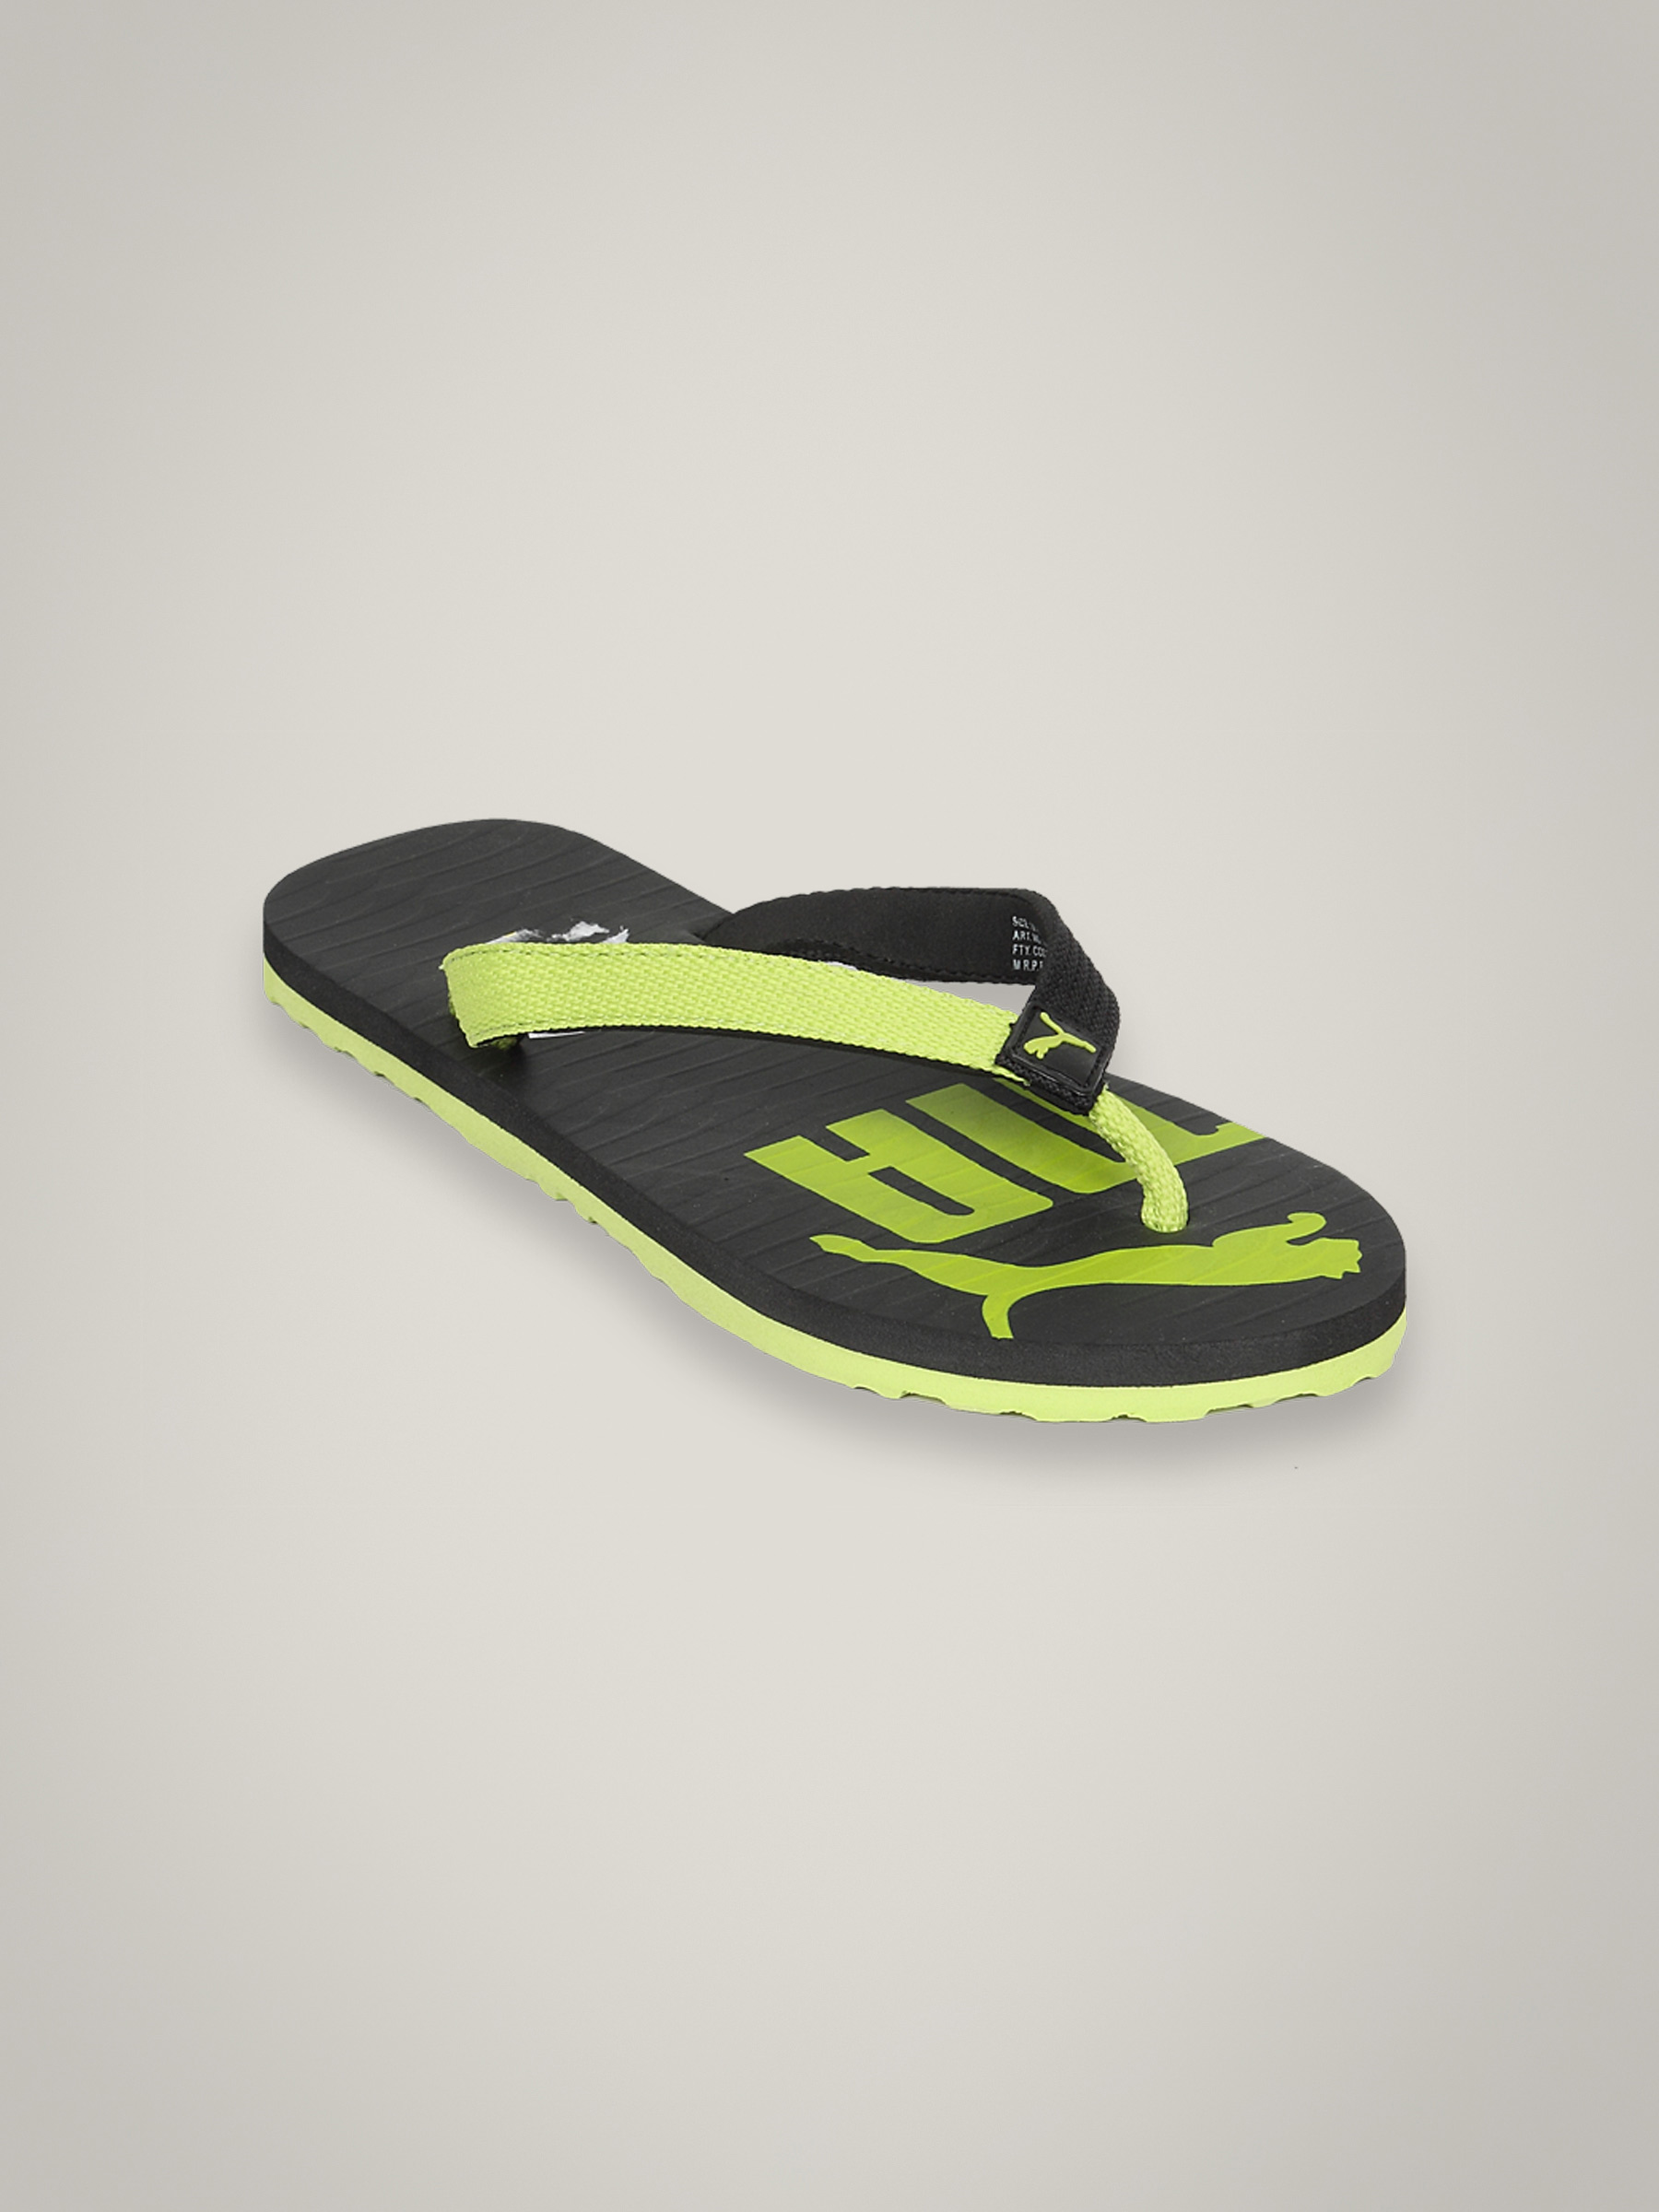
Puma Unisex Miami II Black Green Flip Flop
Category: Footwear / Flip Flops / Flip Flops
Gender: Unisex
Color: Black
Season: Summer 2011
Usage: Casual